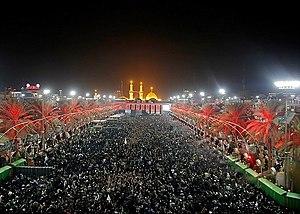
Cet article recense les pratiques inscrites au patrimoine culturel immatériel en Irak.